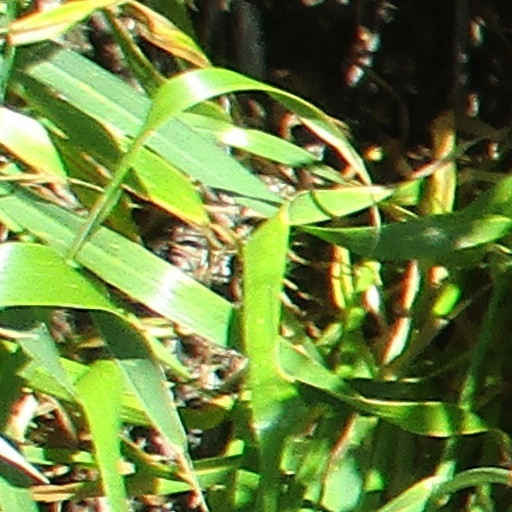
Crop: wheat